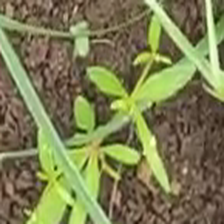
Weed species: Lamber_Quarter_plant(Chenopodium )